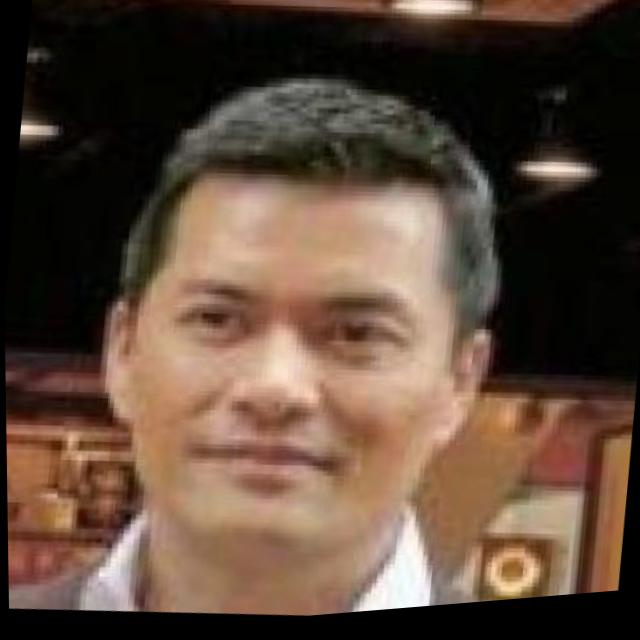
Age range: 45-64